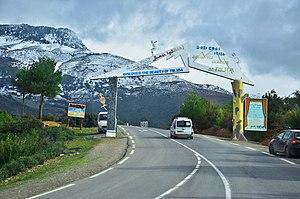
BIENVENUE A TIKJDA
Tikjda, situé dans la commune d'El Asnam dans la wilaya de Bouira en Algérie, est une ancienne station de ski à 1 478 mètres d'altitude, sur le versant sud du Djurdjura dans la région de Kabylie.